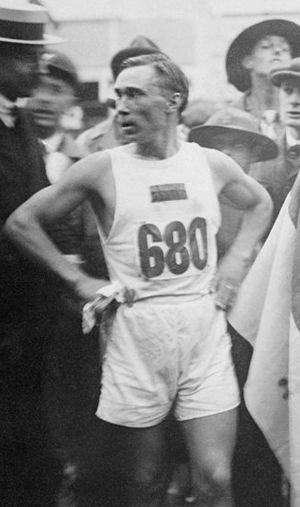
Jüri Lossman ou Lossmann est un athlète estonien, spécialiste du fond. Il est le premier médaillé estonien en athlétisme. Affilié au Kalev Tallinn, il mesurait 1,69 m pour 58 kg. Il devient suédois après son exil dû à l'occupation soviétique de 1944.